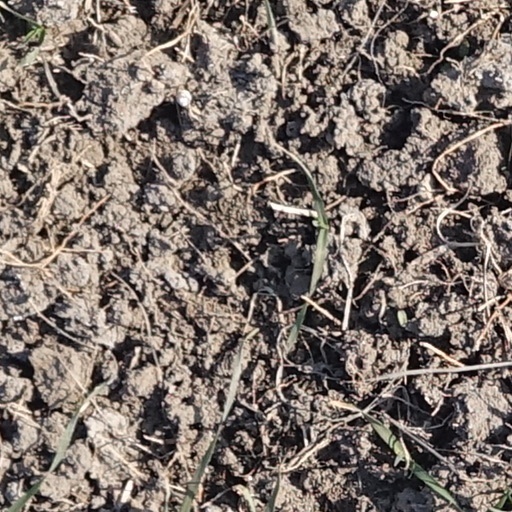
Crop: wheat